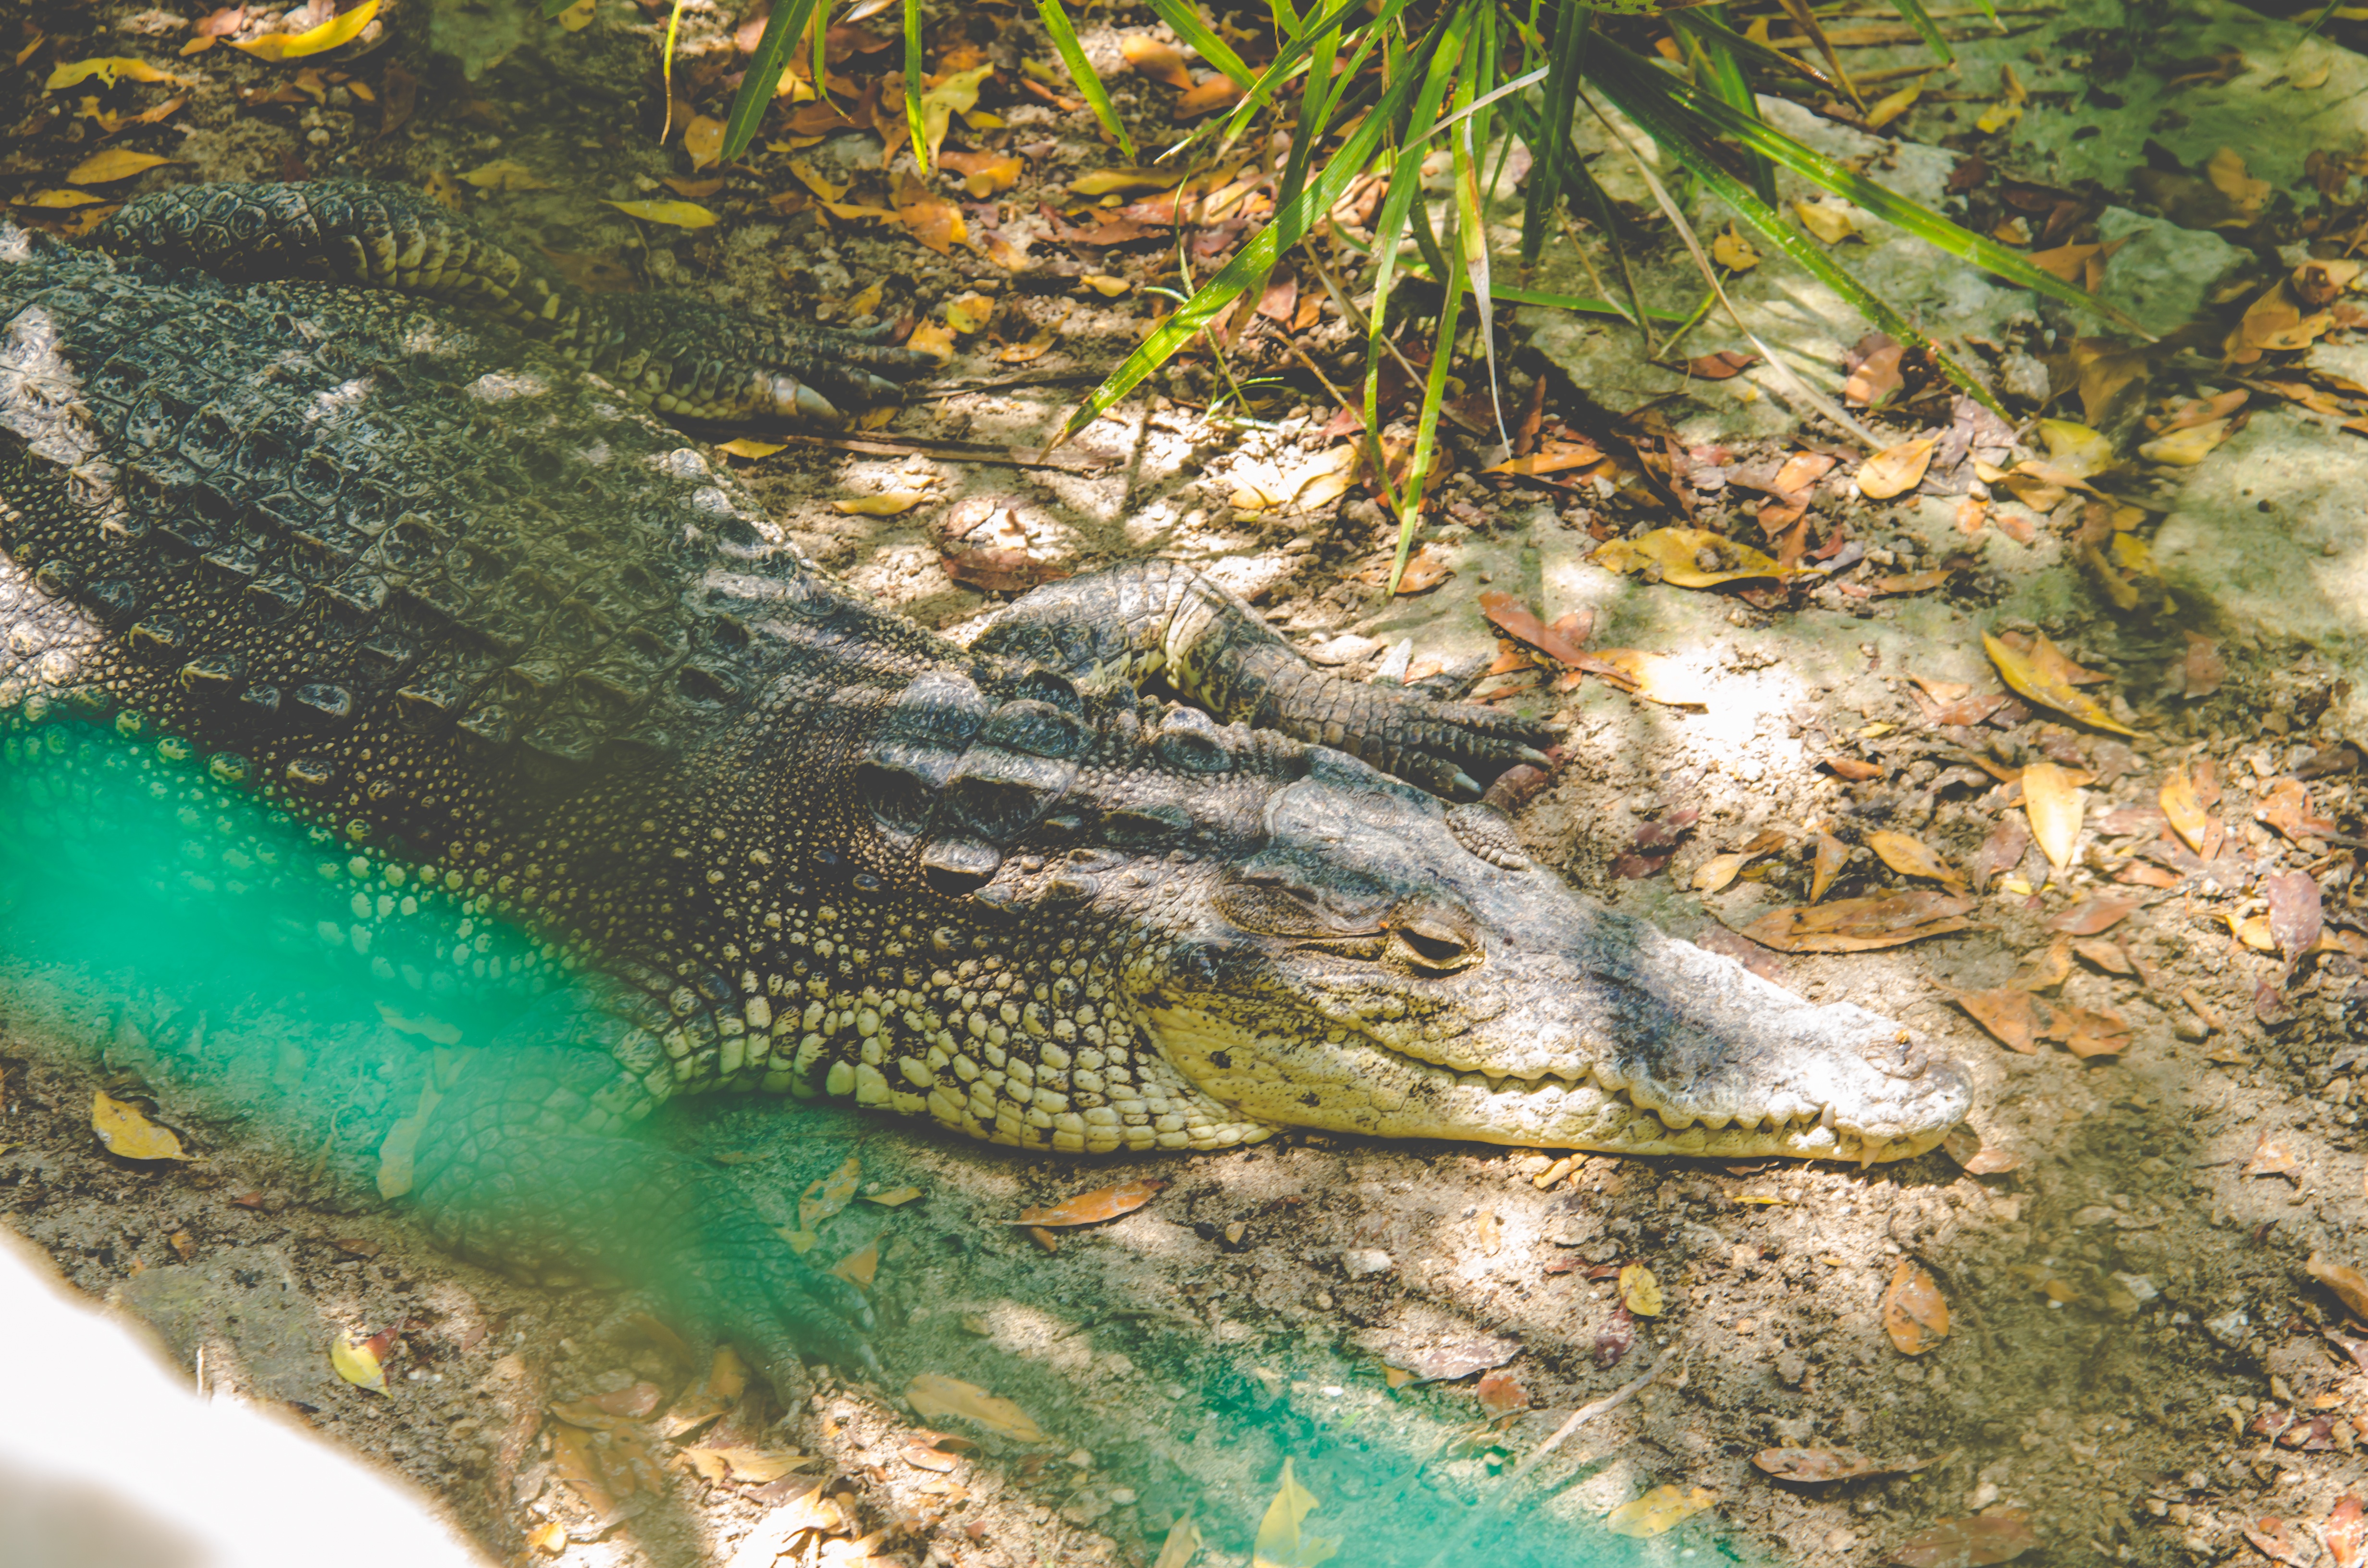
pond, wildlife, reptile, fauna, crocodile, alligator, crocodilia, marine biology